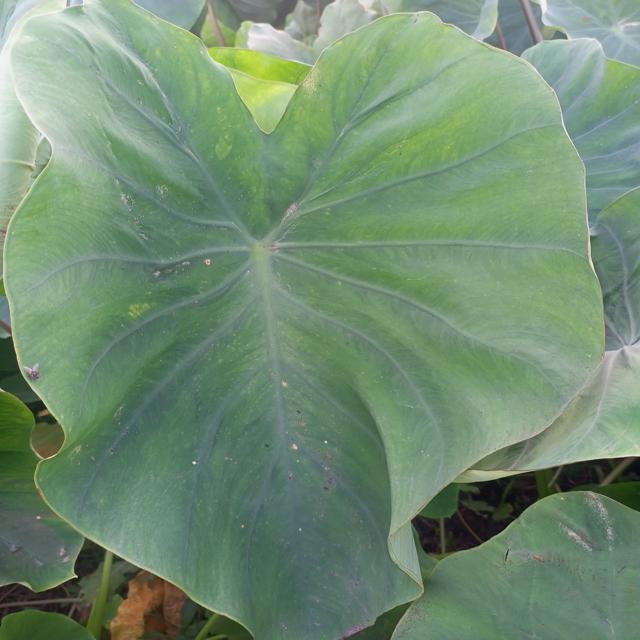
Label: Early_Blight